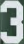
Number: 3